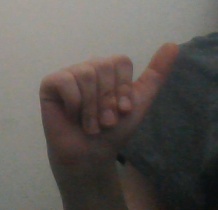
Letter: dhad